Toyota MR2

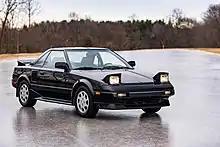
1989 Toyota MR2 Supercharged (North American Model)

The changes in MY 1986 and MY 1987 occurred in parts. Instead of a drastic change in MY 1987 models for the above MK1b upgrades, some MK1a parts continued on in early MY 1987 cars while some MK1b parts came on MY 1986 cars as options. An example is that some MY 1987 cars still retained the old "flat" front bumper despite having MK1b upgrades everywhere else on the car. Some early MY 1987 7-rib engines came with the earlier blue top valve cover. This was also noticed in the rear sway bar removal for the MY 1986. Some MY 1986 cars have a rear sway bar, while the mounting tabs on the strut housing were either there for both sides, only one side, or none at all depending on when Toyota ran out of the older rear struts with mounting tabs as production used up parts.